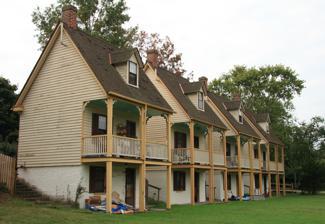
Building: Captain's Houses
Country: United States of America
Year built: 1878
Historic house in Maryland, United States United States historic place Captain's Houses U.S. National Register of Historic Places Captain's Houses, September 2008 Show map of Maryland Show map of the United States Location Centreville, Maryland Coordinates 39°3′7″N 76°4′32″W / 39.05194°N 76.07556°W / 39.05194; -76.07556 Area 1.5 acres (0.61 ha) Built 1878 ( 1878 ) Built by Ozmon, John, H. NRHP reference No. 80001830 Added to NRHP November 17, 1980 The Captain's Houses are a row of four nearly identical houses built along Corsica Creek in Centreville, Maryland after the Civil War . The houses are built on raised brick foundations into a small bluff along the creek, allowing access to the main level from the top of the bluff.  The upper levels of the houses are framed construction. The houses were listed on the National Register of Historic Places in 1988. References